History of theatre

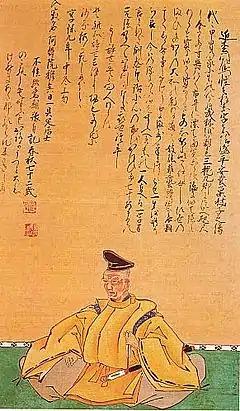
Chikamatsu Monzaemon

Throughout most of history, English belles lettres and theatre have been separated, but these two art forms are interconnected. However, if they do not learn how to work hand-in-hand, it can be detrimental to the art form. The prose of English literature and the stories it tells needs to be performed and theatre has that capacity. From the start American theatre has been unique and diverse, reflecting society as America chased after its National identity. The very first play performed, in 1752 in Williamsburg Virginia, was Shakespeare's "The Merchant of Venice." Due to a temporary Puritan society, theatre was banned from 1774 until 1789. This societal standard was due to the Puritan morality being permitted and any other entertainment were seen as inappropriate, frivolous (without purpose), and sensual (pleasurable). During the ban, theatre often hid by titling itself as moral lectures. Theatre took a brief pause because of the revolutionary war, but quickly resumed after the war ended in 1781. Theatre began to spread west, and often towns had theatres before they had sidewalks or sewers. There were several leading professional theatre companies early on, but one of the most influential was in Philadelphia (1794–1815); however, the company had shaky roots because of the ban on theatre.